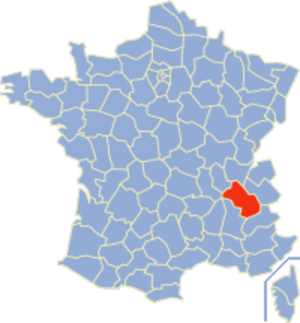
Drac
Isère
Drac er en flod i departementerne Hautes-Alpes og Isère i den sydøstlige del af Frankrig. Den er er en biflod fra venstre til Isère; Drac er 130 km lang, med et afvandingsområde på 3.350 km². Floden dannes ved sammenløbet af floderne Drac Noir og Drac Blanc, som begge har deres udspring i den sydlige del af Massif des Écrins.